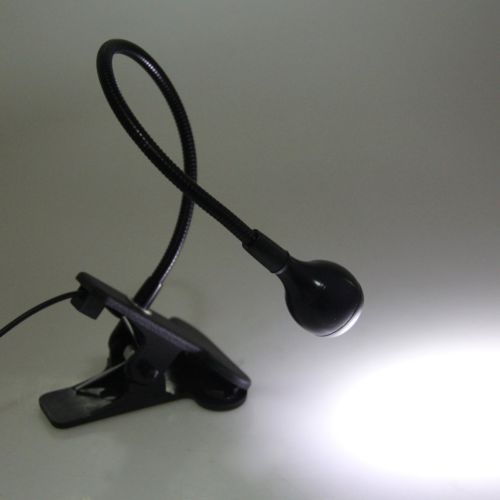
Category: lamp